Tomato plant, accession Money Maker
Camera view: tilt-top (135 deg); turntable rotation: 150 degrees
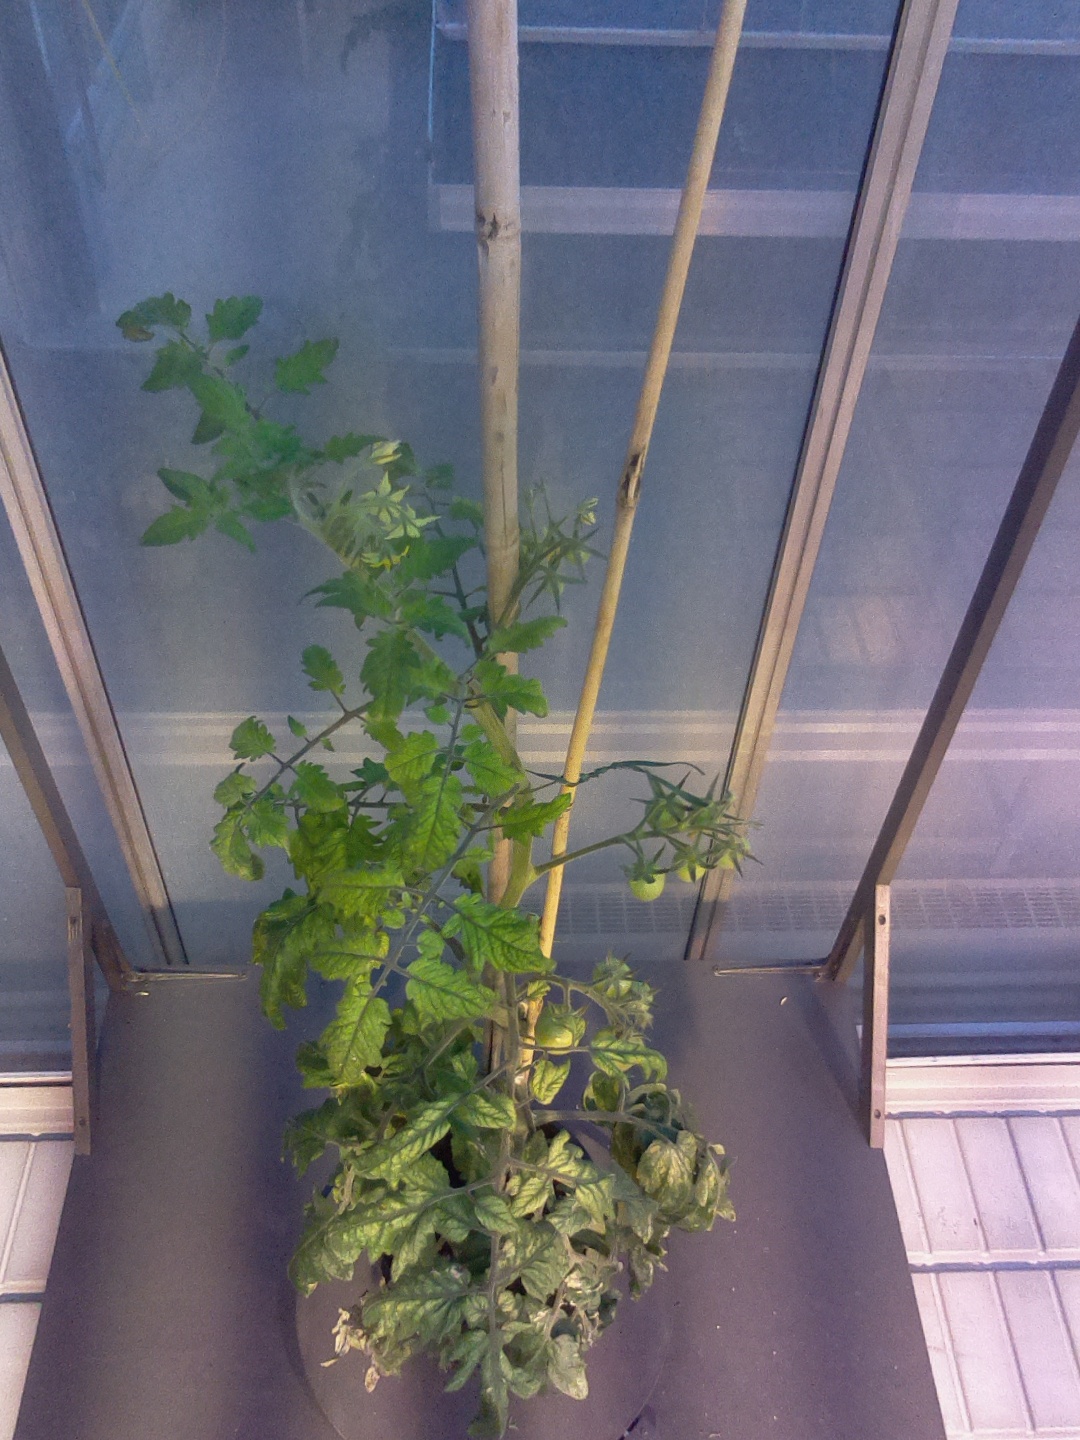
BBCH growth stage 73: 30%-40% of final fruit size